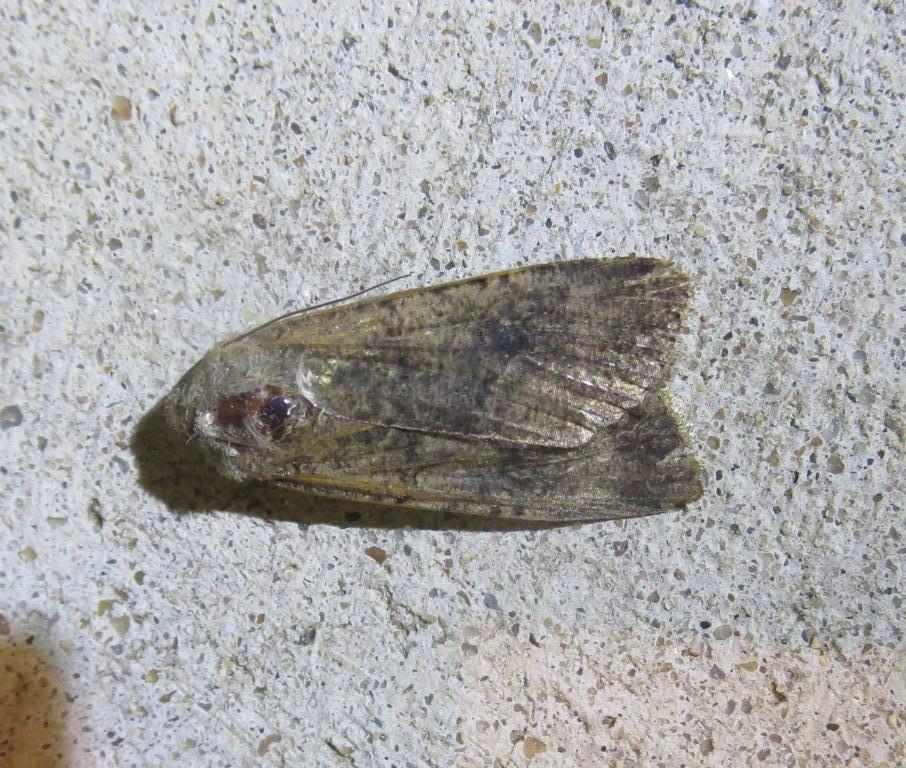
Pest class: cutworms